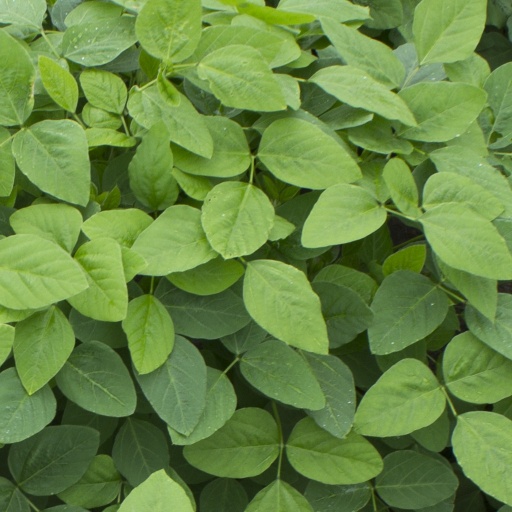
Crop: soybean